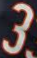
Number: 3